University of Helsinki

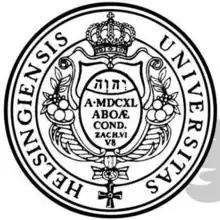
Coat of arms of the University of Helsinki

The second period of the university’s history covers the time when Finland was a Grand Duchy. Finland was ruled by the Russian Empire from 1809 to 1917. When the Grand Duchy was established in 1809, Grand Duke Alexander I expanded the university. In 1811 the university’s spending was doubled. Six new professorships, 12 assistant positions, three language lecture positions, and three practice master positions were created. The university operated in Turku under several names, such as the Imperial Academy of Turku, the Alexander Academy in Finland, and the Imperial University of Turku. Following the Great Fire of Turku in 1827, a manifesto from Emperor Nicholas I ordered that the university—with its possessions, staff, professors, and students—be transferred to Helsinki. In Helsinki, the institution was renamed the Imperial Alexander University in Finland and its primary task was to educate the Grand Duchy’s civil servants.